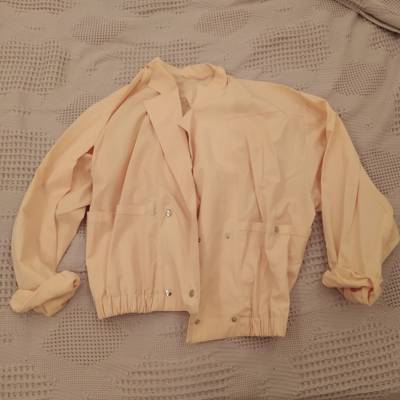
Waste category: clothes